Yordenis Ugás

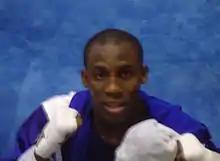
Ugás at the 2008 Summer Olympics

Yordenis Ugás Hernández (born 14 July 1986) is a Cuban professional boxer. He held the WBA (Super) welterweight title from 2021 to April 2022, having previously held the WBA (Regular) title from 2020 until being elevated to Super champion. As an amateur, Ugás won a gold medal at the 2005 World Championships and bronze at the 2008 Olympics, both in the lightweight division.